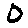
Label: 0